Ghost

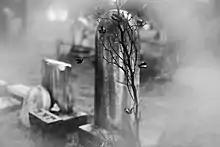
Union Cemetery in Easton, Connecticut, is home to the legend of the White Lady.

While deceased ancestors are universally regarded as venerable, and often believed to have a continued presence in some form of afterlife, the spirit of a deceased person that persists in the material world (a ghost) is regarded as an unnatural or undesirable state of affairs and the idea of ghosts or revenants is associated with a reaction of fear. This is universally the case in pre-modern folk cultures, but fear of ghosts also remains an integral aspect of the modern ghost story, Gothic horror, and other horror fiction dealing with the supernatural.